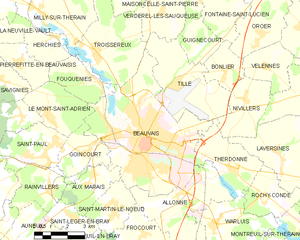
Beauvais (by)
Kort over kommunen
Kort over kommunen
Beauvais er en by og kommune i det nordlige Frankrig. Indbyggertal: byen: 57.355; by og forstæder: 59.003; urbant område: 100.733. Byen ligger ca. 90 km nord for Paris.